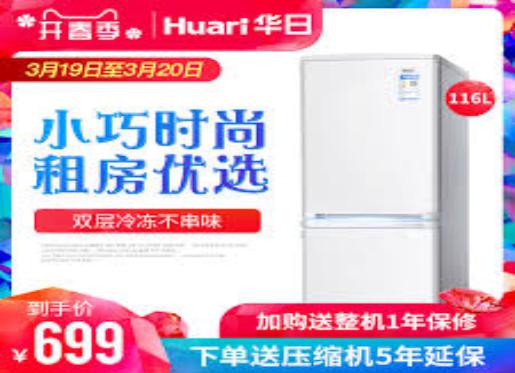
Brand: huari appliance
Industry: Electronic